Japanese railway signals

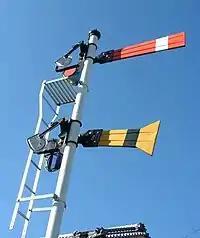
Orange and yellow railway flags

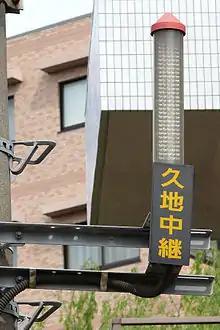
Vertical, clear railroad light

A main signal (主信号機 shu shingōki) protects a section of track (known as a block). A protected section is in advance of (内方 naihō) the main signal. The section behind the main signal is called 外方 (gaihō). However, under the non-automatic block system a starting signal has no protected section; it only indicates that all turnouts on the route to the mainline are switched correctly. Under the non-automatic block system trains cannot leave a station without an appropriate token, even if the starting signal is clear.